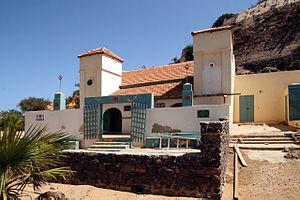
L'île de Gorée, ou simplement Gorée, est à la fois une île de l'océan Atlantique nord située dans la baie de Dakar et l'une des 19 communes d'arrondissement de la capitale du Sénégal. C'est un lieu symbole de la mémoire de la traite négrière en Afrique, reconnu officiellement par l’Organisation des Nations unies en 1978 : Gorée, « île-mémoire » de cette tragédie, fut ainsi l’un des tout premiers lieux à être portés sur la liste du patrimoine mondial gérée par l'Organisation des Nations unies pour l'éducation, la science et la culture.